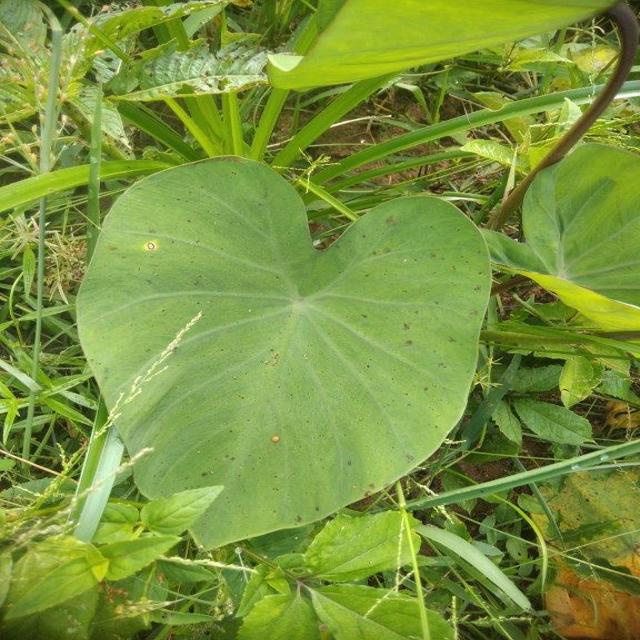
Label: Early_Blight